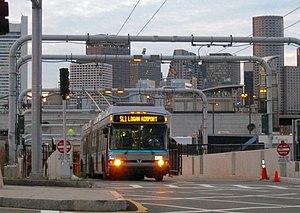
Le réseau de trolleybus de Boston est l'un des systèmes de transport en commun desservant la ville de Boston, dans le Massachusetts, aux États-Unis.